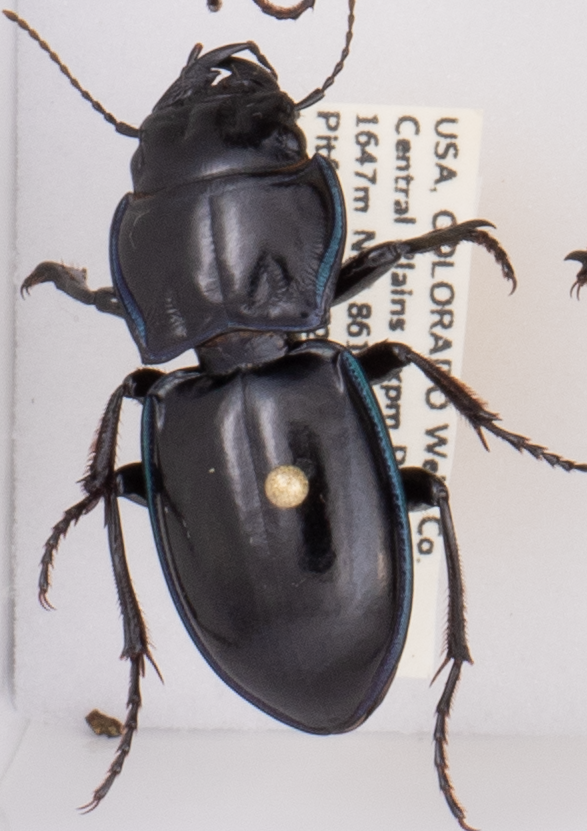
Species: Pasimachus elongatus
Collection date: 2020-09-02
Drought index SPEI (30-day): -1.77
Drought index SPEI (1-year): -0.9
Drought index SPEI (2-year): -0.2